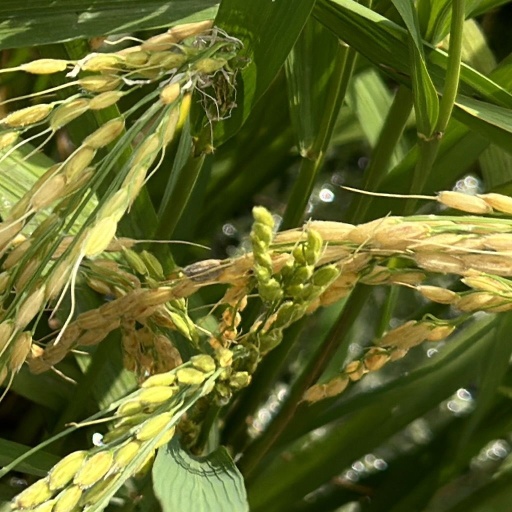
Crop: rice